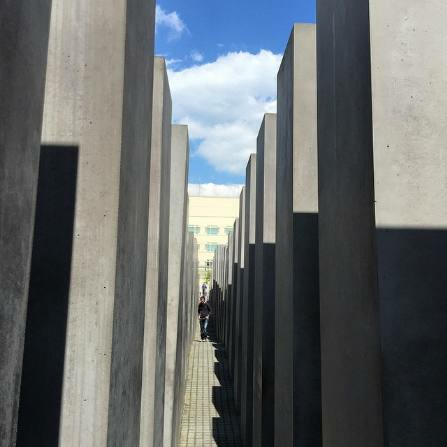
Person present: No